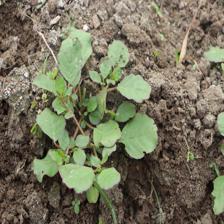
Label: BroadLeafWeed